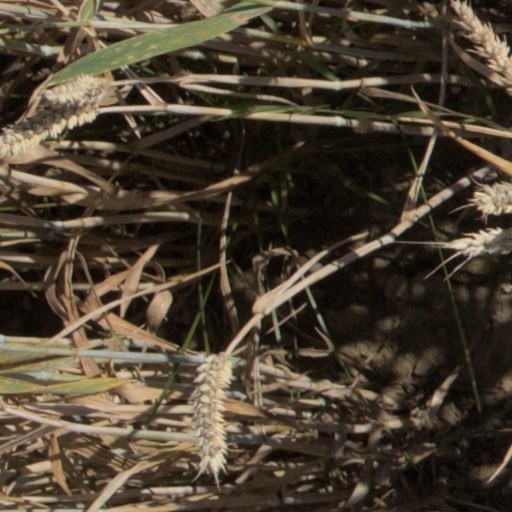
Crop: wheat